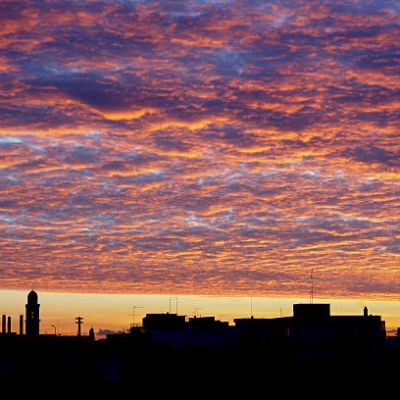
Cloud type: Altocumulus (Ac)